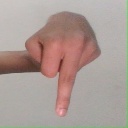
अक्षर: प